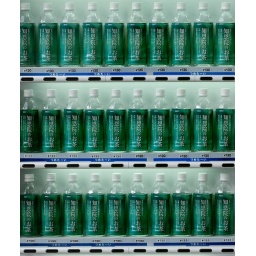
no choices - a water vending machine in Kyoto